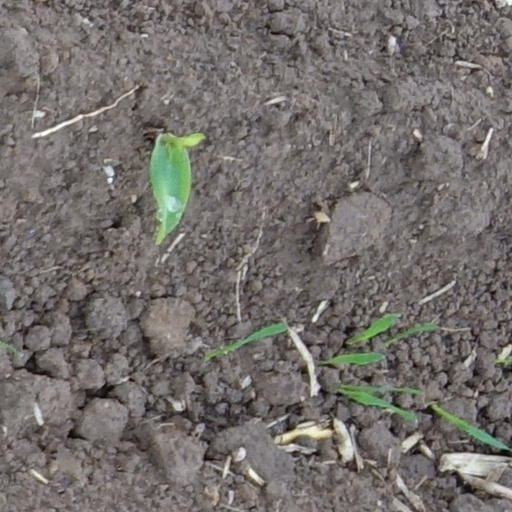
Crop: wheat